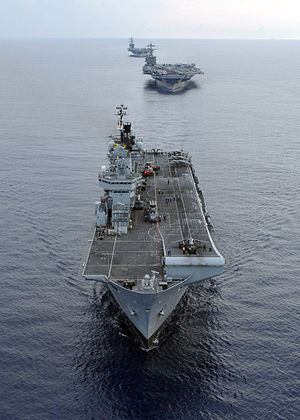
Fartøjer i Royal Navy / Surface Fleet
HMS Illustrious (R06) under øvelsen Bold Step 2007
Denne side er en oversigt over skibe og fly tilknyttet Royal Navy: